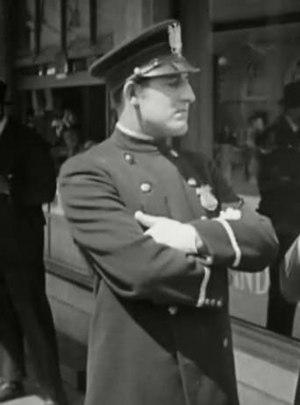
Charles Stevenson est un acteur américain du cinéma muet. Il a joué dans 136 films entre 1914 et 1925.